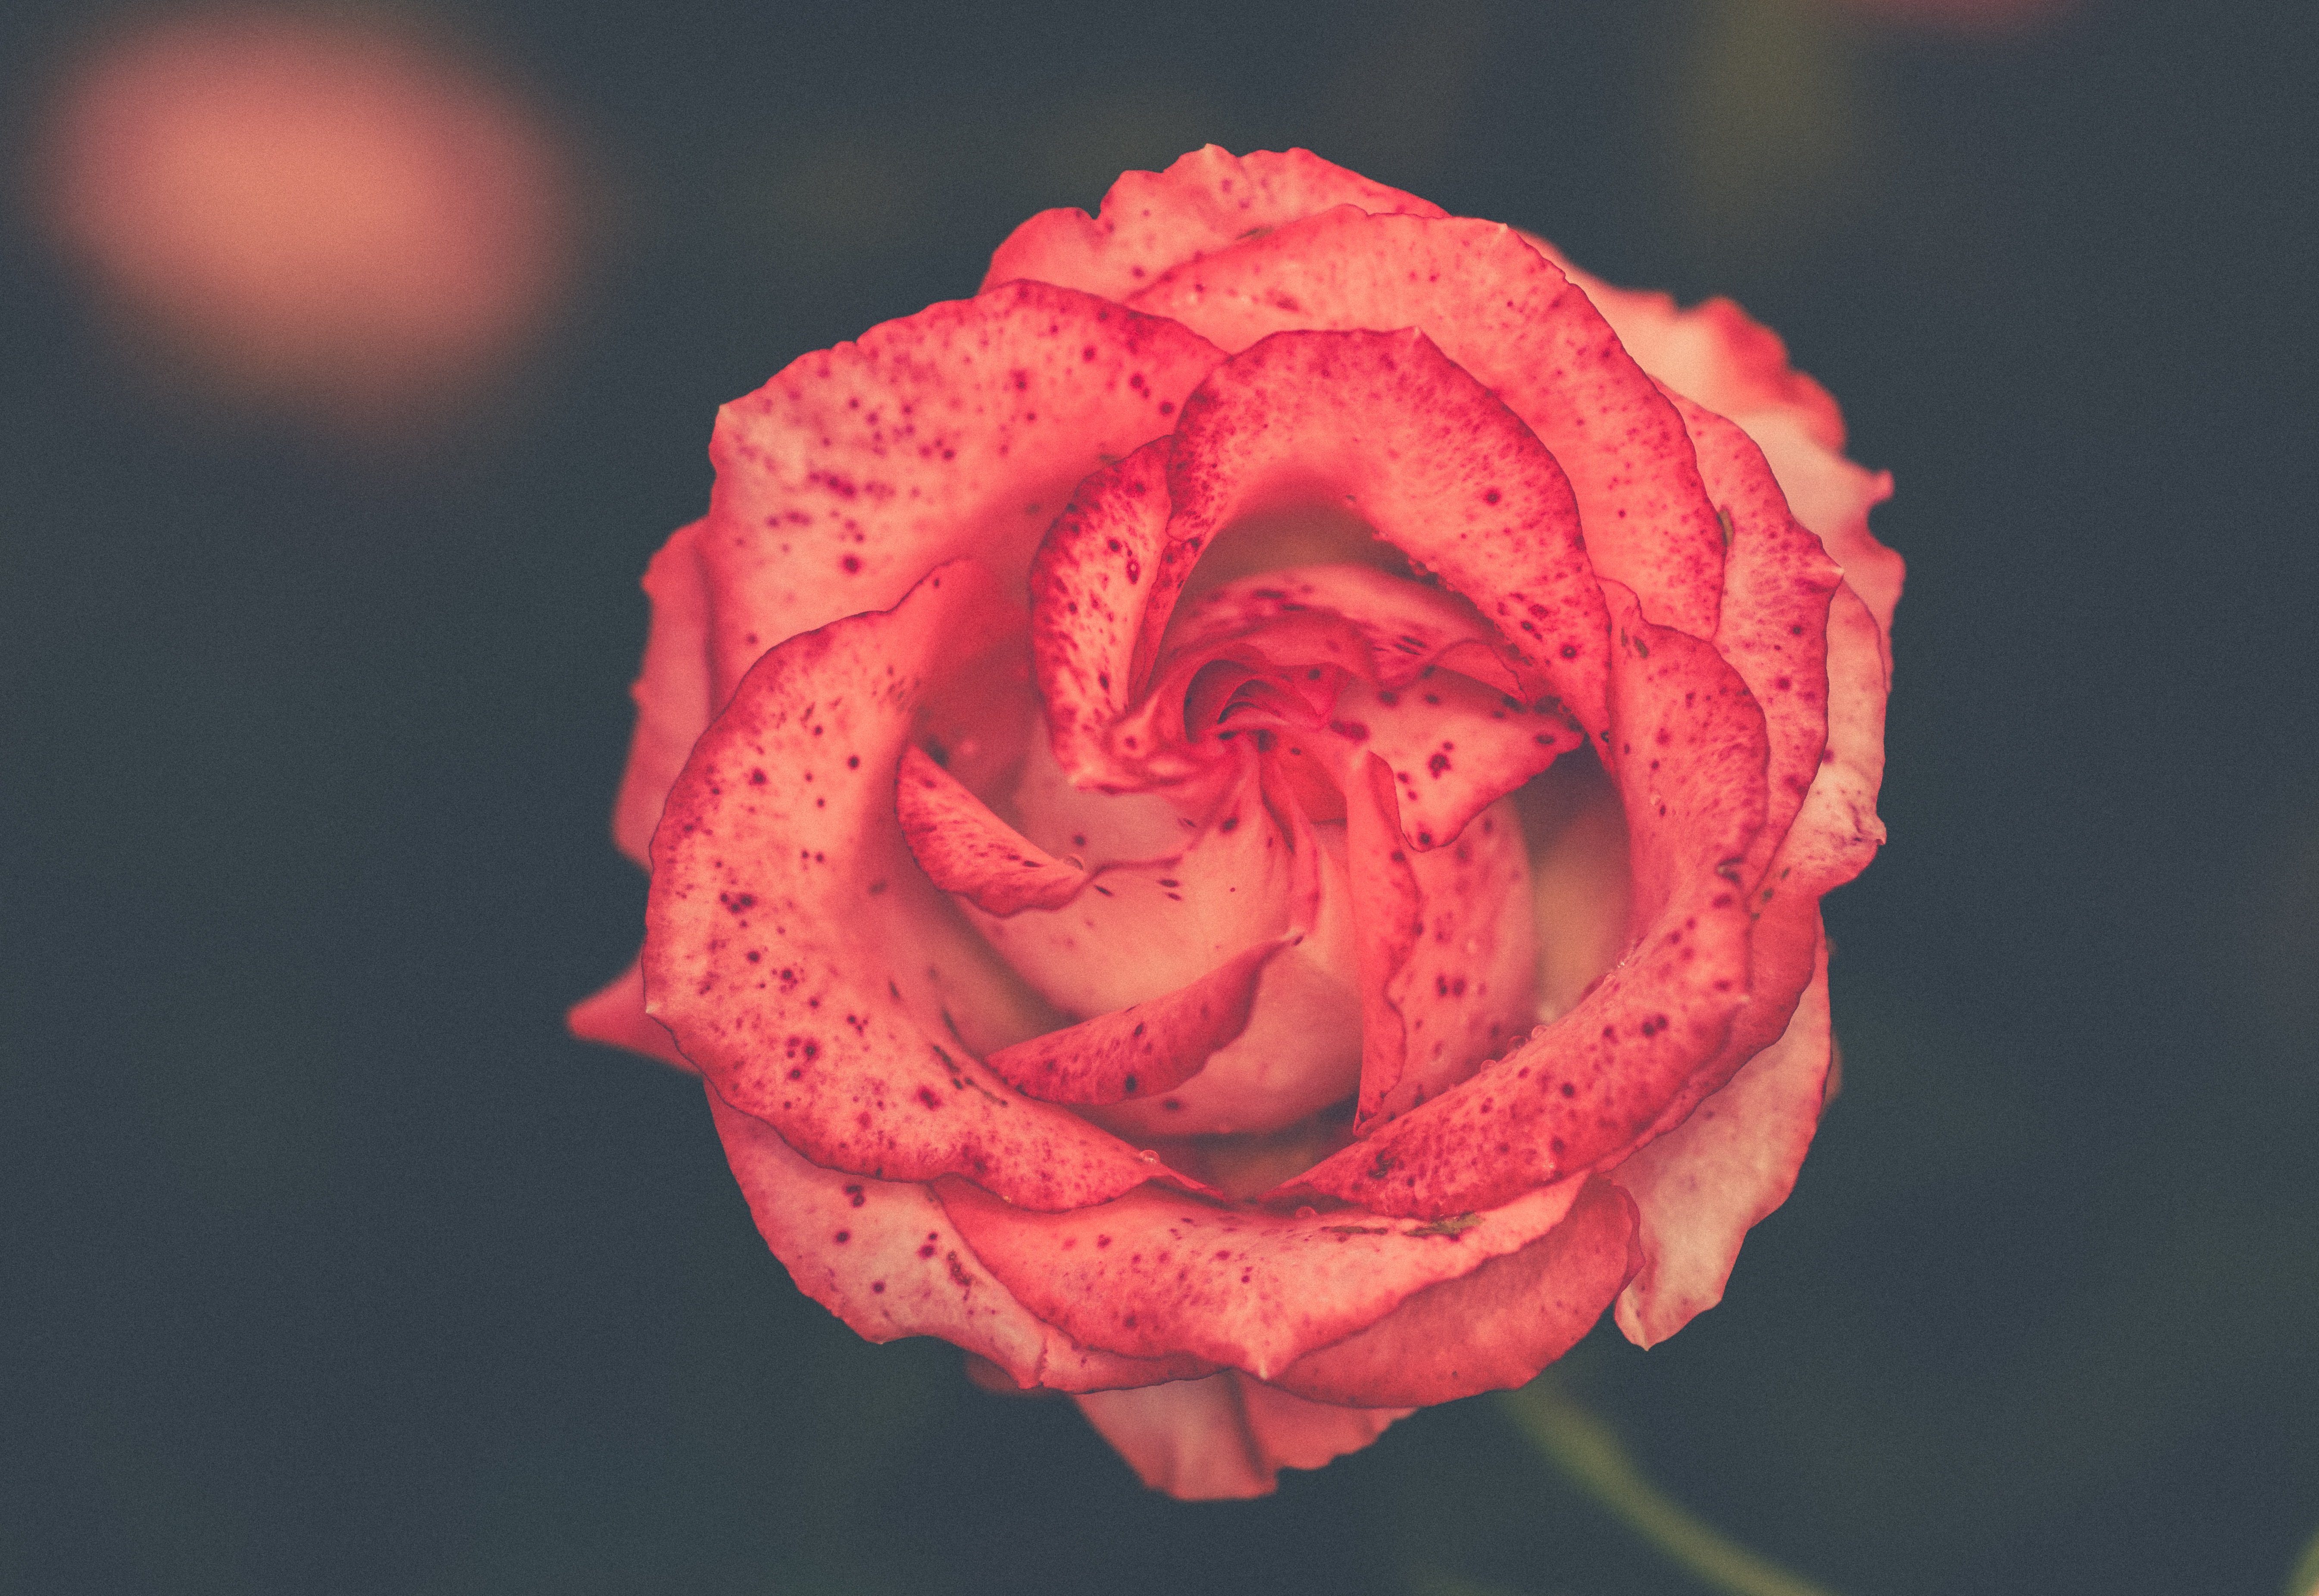
plant, photography, flower, petal, floral, rose, red, pink, close up, macro photography, flowering plant, garden roses, rose family, plant stem, land plant, rose order